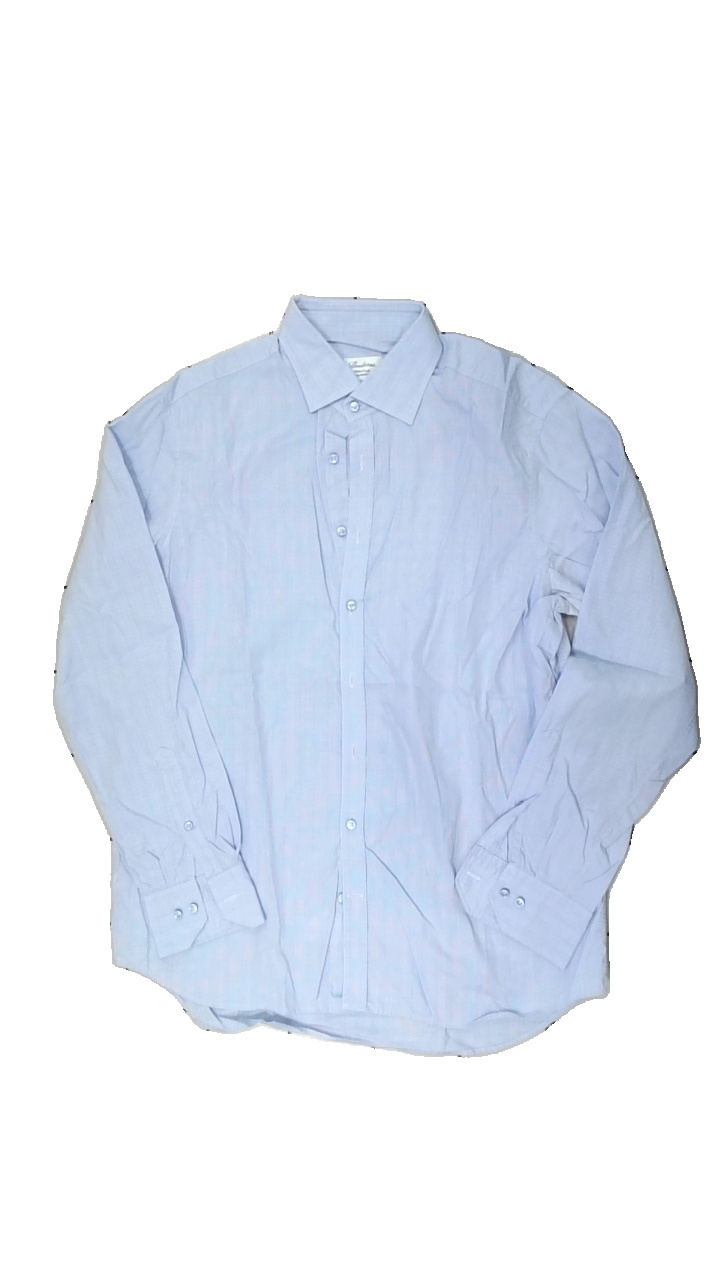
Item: Shirt (Men)
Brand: Stenströms (skjorta)
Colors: White, Blue
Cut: Regular
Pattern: Other
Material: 100% cotton
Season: All
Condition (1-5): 2
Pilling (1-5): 5
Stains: Major
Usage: Export
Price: <50